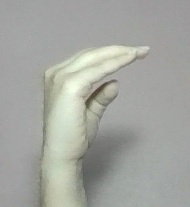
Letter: jeem